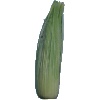
Label: corn_husk